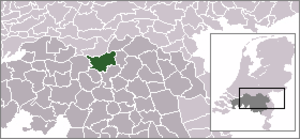
's-Hertogenbosch
's-Hertogenbosch ofte bare kaldet Den Bosch er en by i det sydlige Holland, med et indbyggertal på cirka 136.000. Byen er hovedstad i provinsen Nord-Brabant, og ligger ca. 80 kilometer syd for hovedstaden Amsterdam. I byen findes en stor katedral, der menes opført i starten af det 13. århundrede.